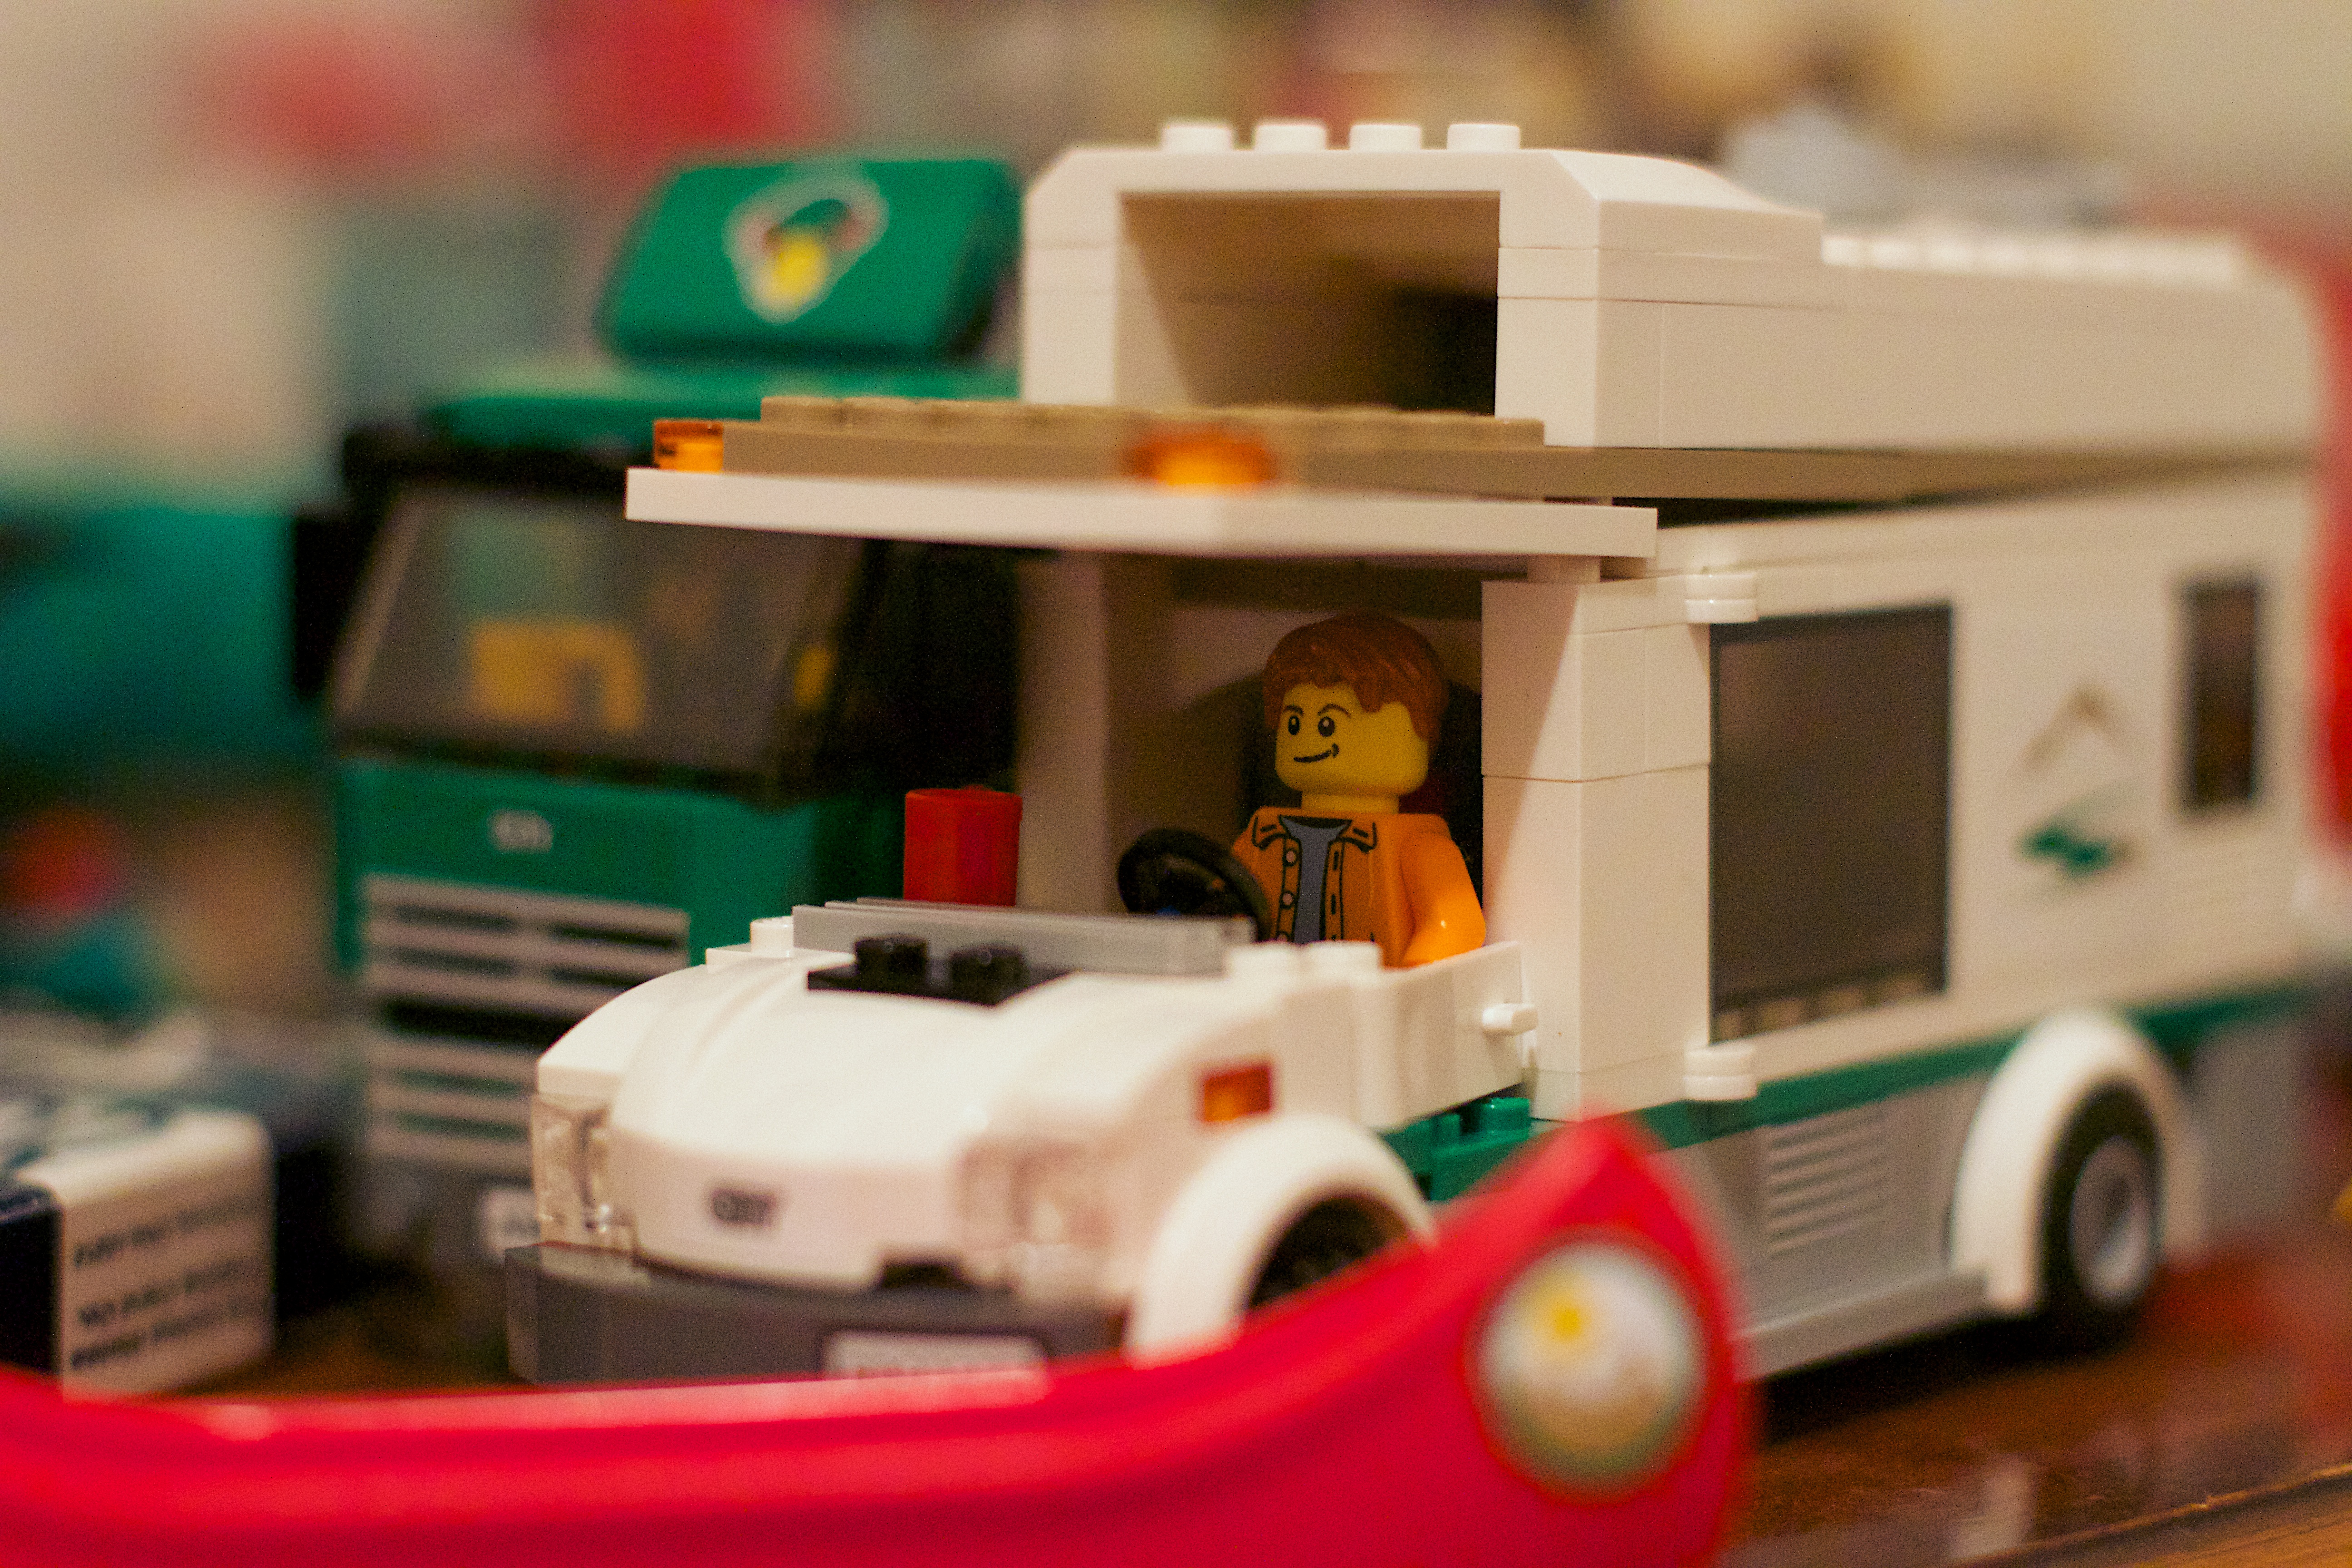
play, toy, lego